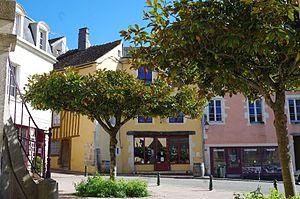
Maisons aux façades colorées de la cité médiévale de bellême
Bellême est une commune française, située dans le département de l’Orne en région Normandie, peuplée de 1 464 habitants.